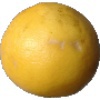
Label: white_grapefruit